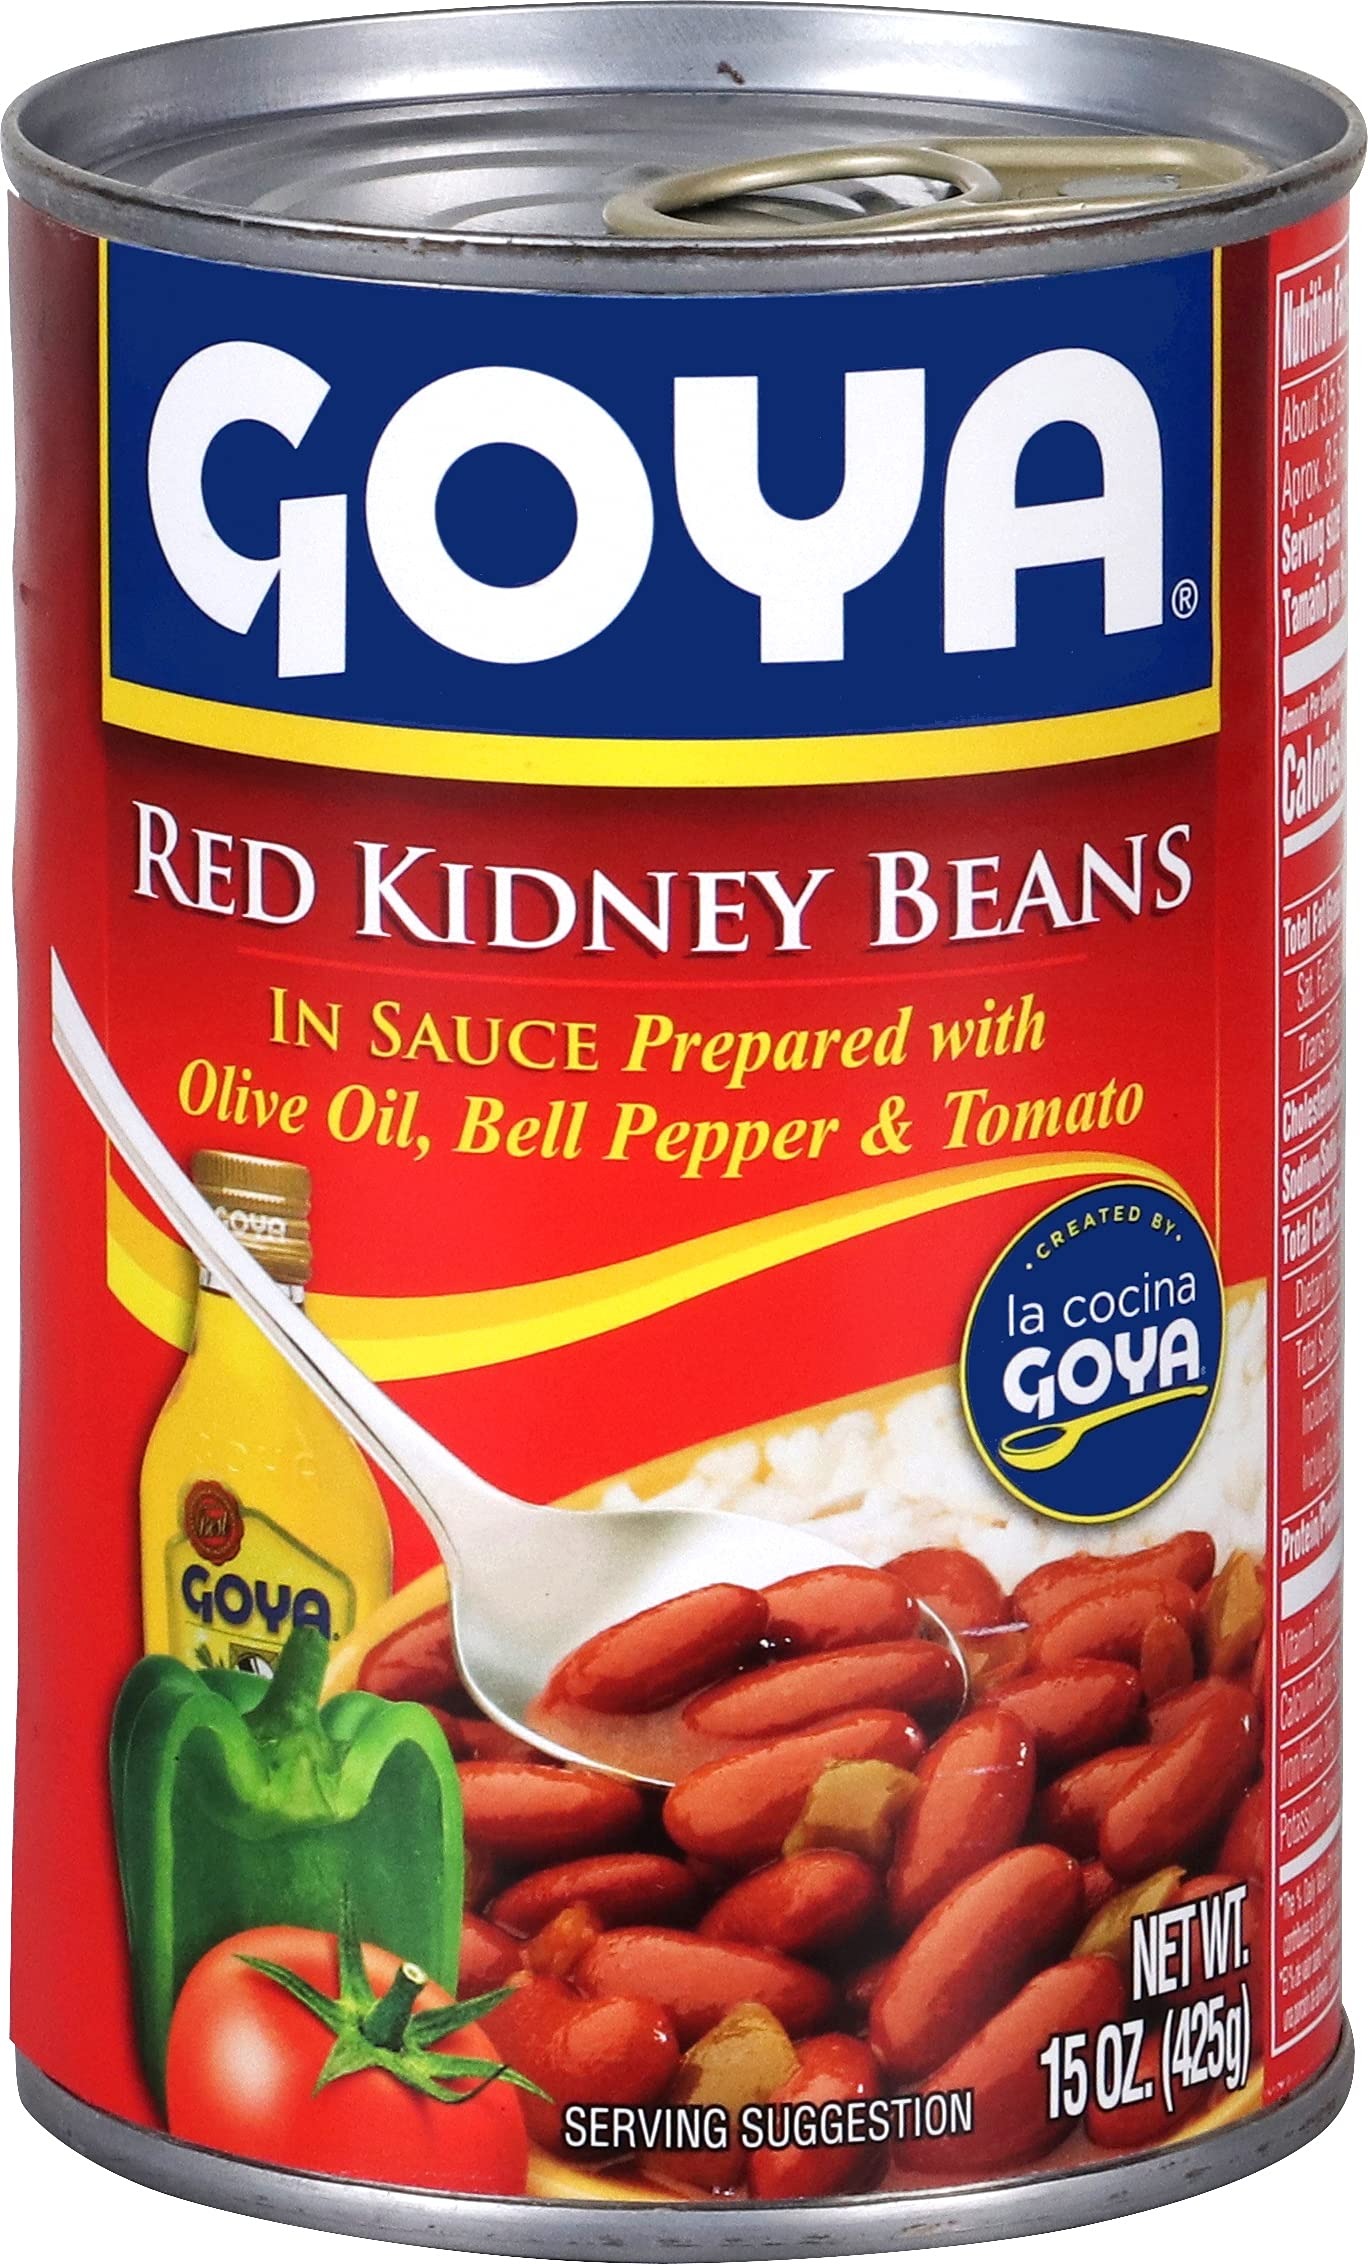
Item Name: Goya Foods Red Kidney Beans In Sauce, 15 oz
Bullet Point 1: CONVENIENT & FLAVORFUL | GOYA Red Kidney Beans in Sauce are a Latin favorite. Their homemade flavor comes from combining plump beans with extra virgin olive oil, fresh bell peppers and juicy tomatoes
Bullet Point 2: READY TO HEAT | Plump and rich, red kidney beans are seasoned and ready to eat as a side dish, with white rice or as part of your favorite recipe. Enjoy within minutes – just heat and serve!
Bullet Point 3: NUTRITIONAL QUALITIES | Low Fat, Saturated Fat Free, 0g Trans Fat and Cholesterol Free. Excellent Source of Fiber. Good Source of Iron and Potassium. Contains Protein
Bullet Point 4: PREMIUM QUALITY | If it's Goya... it has to be good! | ¡Si es Goya... tiene que ser bueno!
Bullet Point 5: ONE 15.0 OZ CAN | Single unit cans and multipacks also available on Amazon Fresh and Amazon Retail
Value: 15.0
Unit: Ounce

Price: 2.885